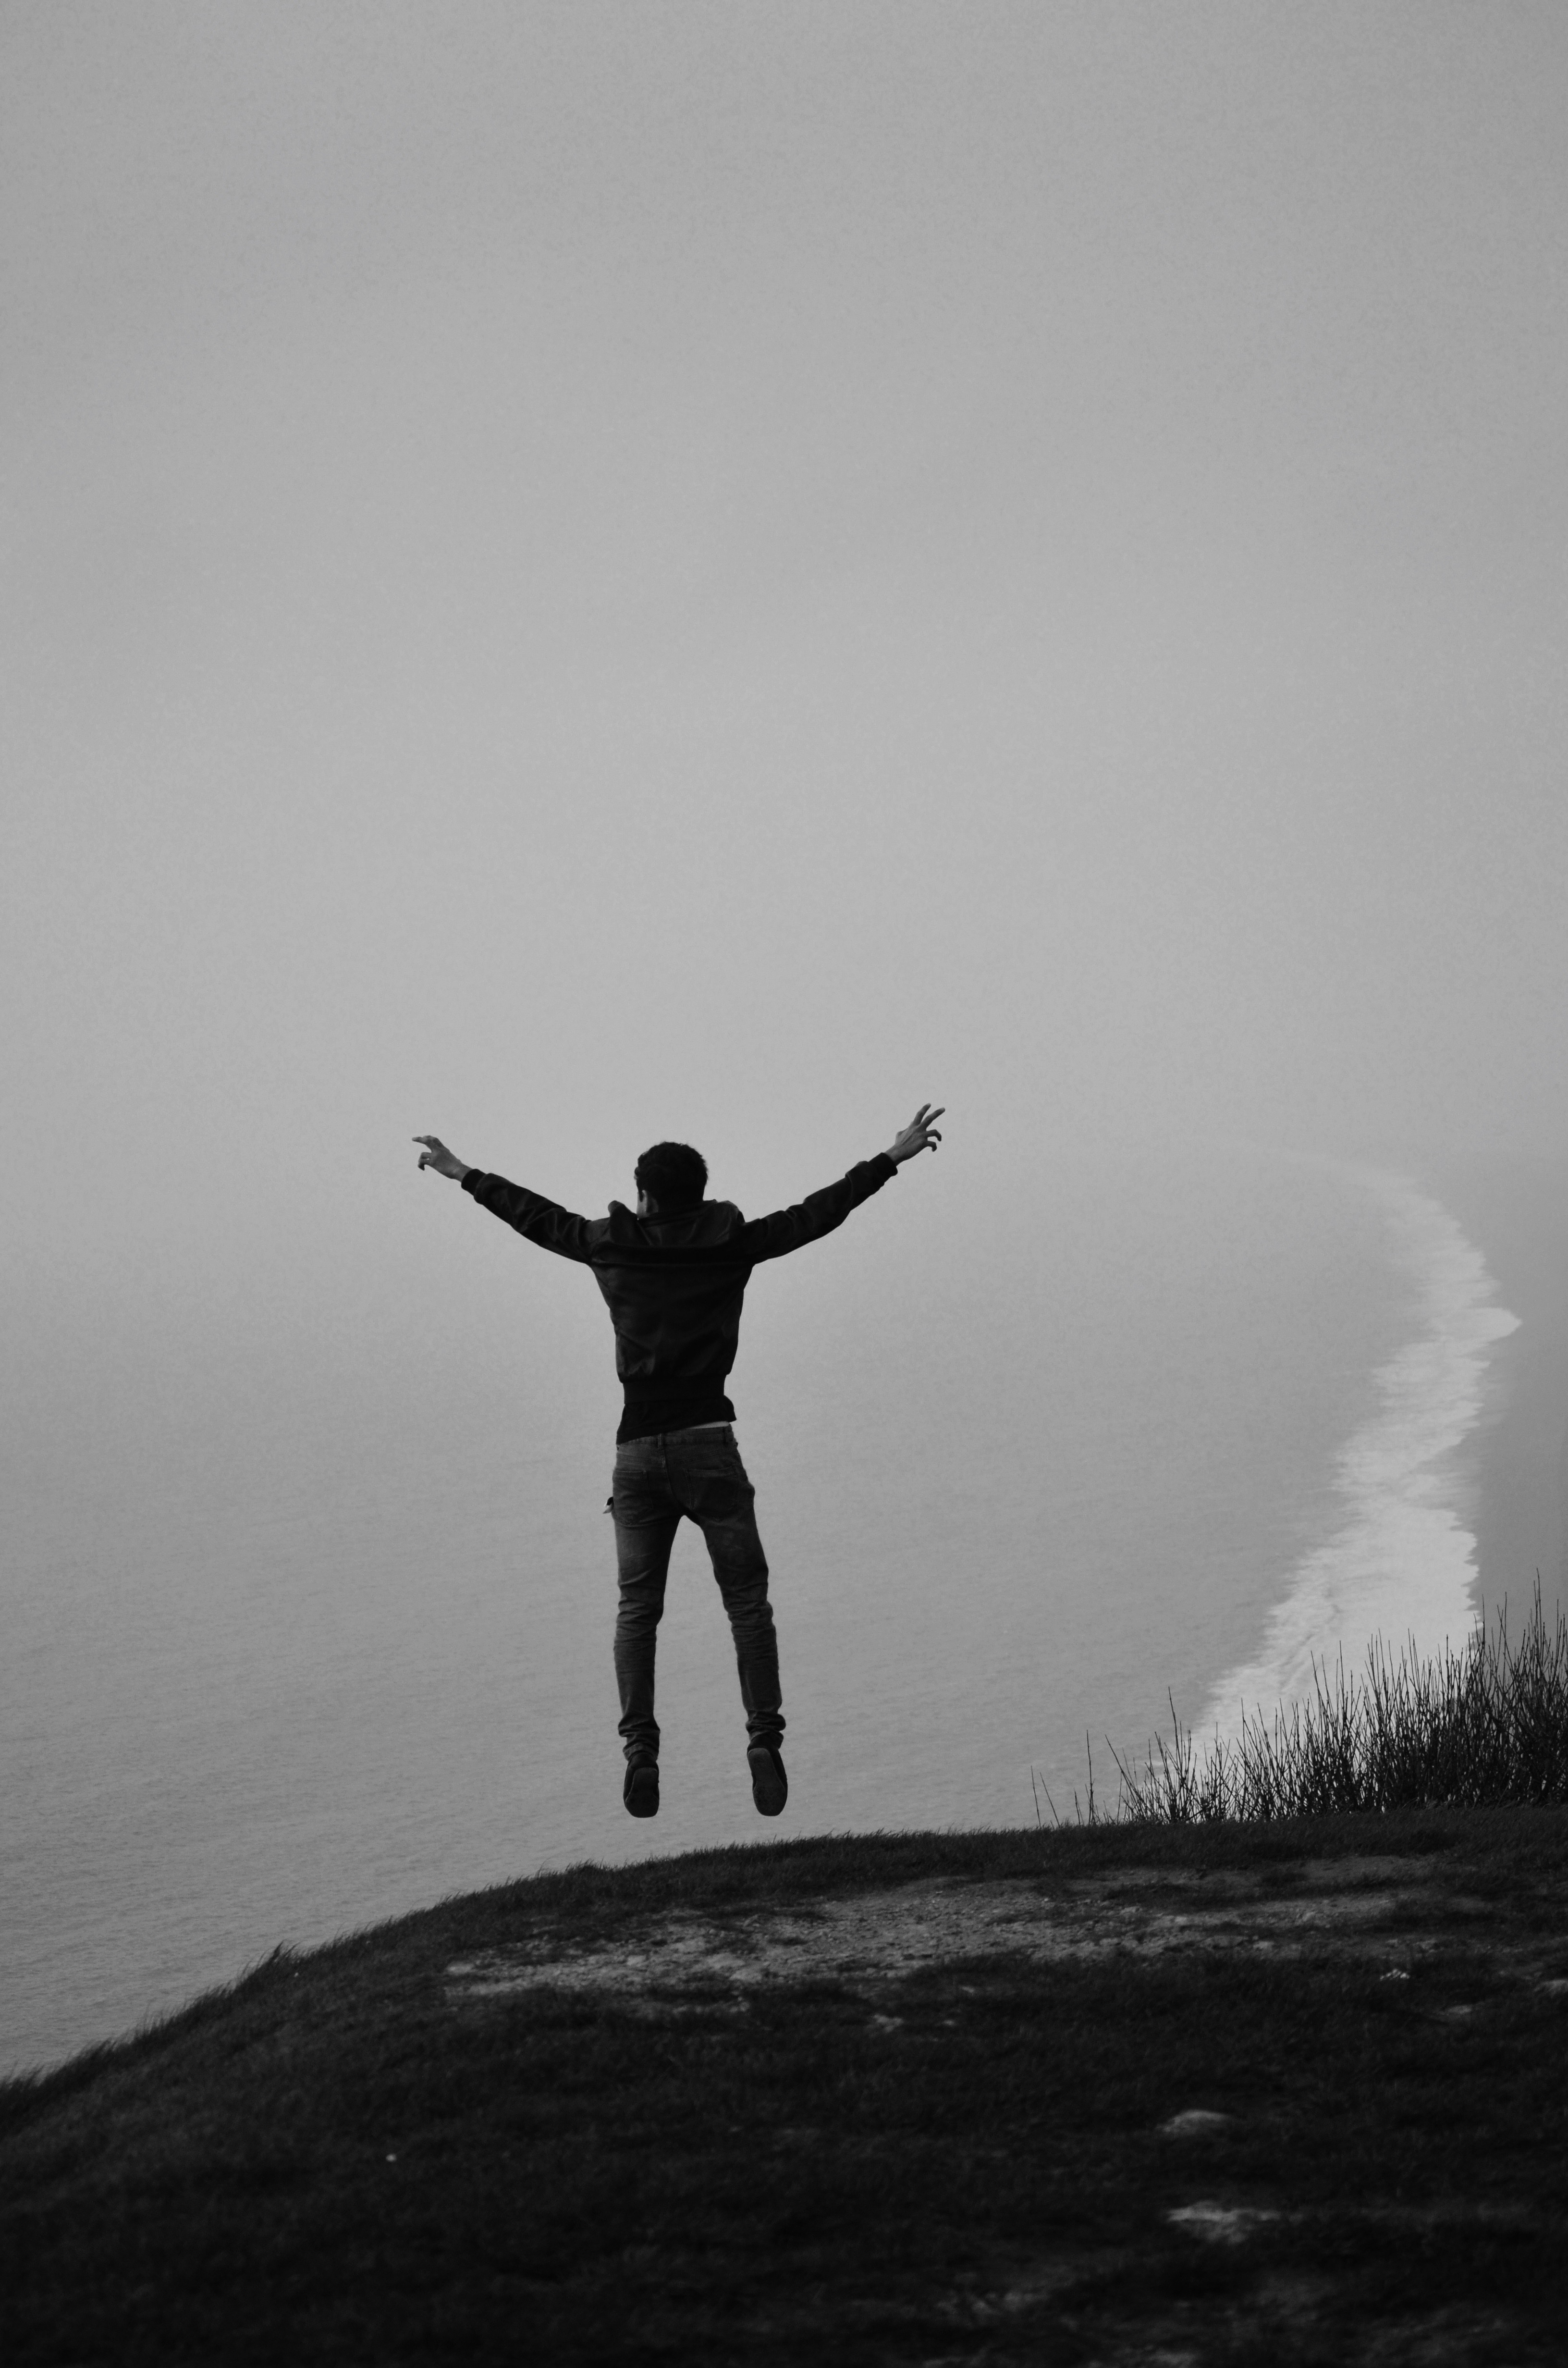
silhouette, black and white, white, wind, weather, darkness, black, monochrome, photograph, monochrome photography, atmospheric phenomenon, atmosphere of earth